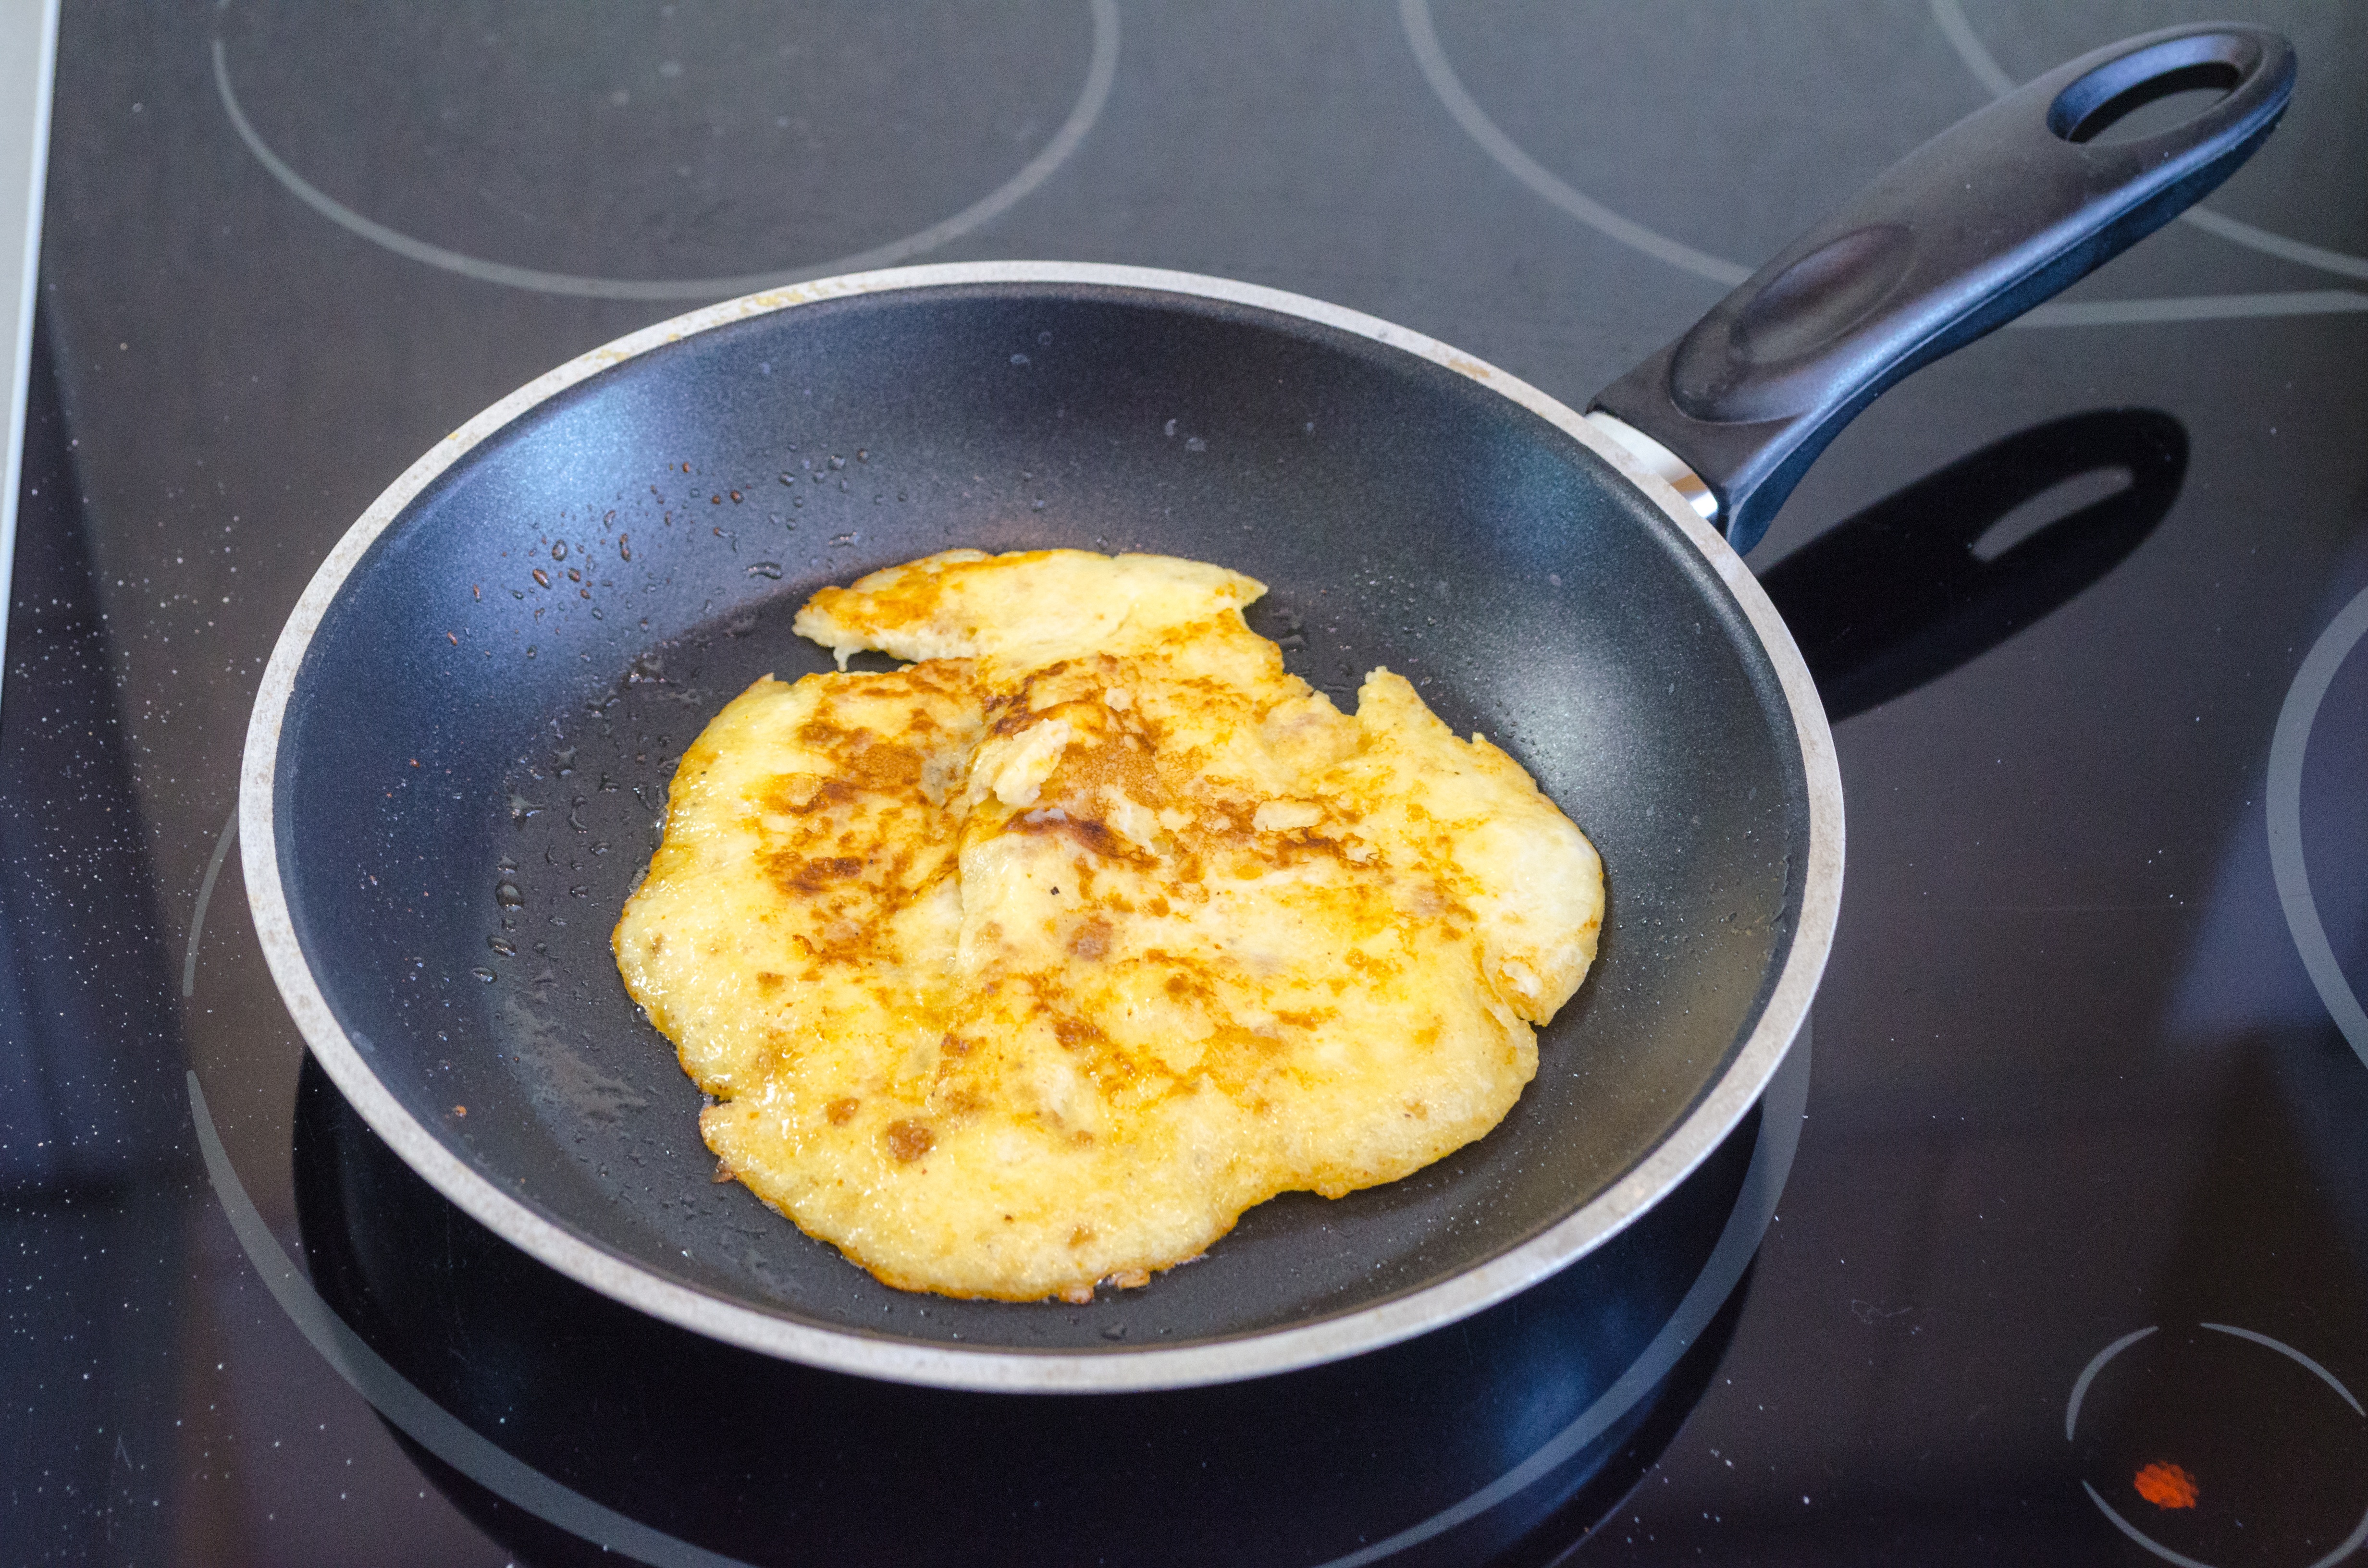
roast, dish, meal, food, produce, vegetable, kitchen, breakfast, eat, cuisine, delicious, pan, egg, cook, stove, fried, hob, fat, nutrition, court, fry, vegetarian food, seasoned, substantial, scrambled eggs, flowering plant, land plant, omlett, pfannekuche, apfelpfannekuche